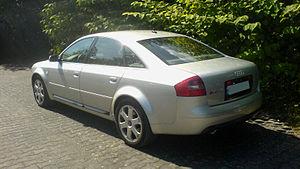
L'Audi A6 est une berline de luxe tricorps construite par la marque allemande Audi, déclinée en version break et break surélevé et en version berline. Elle a succédé, en 1994, à l'Audi 100. À ce jour, quatre générations différentes d'Audi A6 se sont succédé.